Njoki Susanna Ndung'u

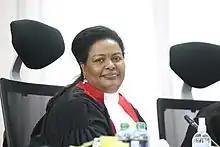

Njoki Susanna Ndung'u is a Kenyan lawyer and a justice of the Supreme Court of Kenya. She holds a Bachelor of Laws (LLB) from University of Nairobi and a Master of Laws (LLM) in human rights and civil liberties from the University of Leicester in the United Kingdom. She was born in 1966.